Marx/Engels Collected Works

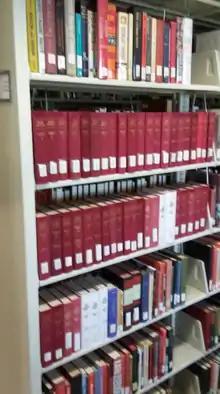
"MECW" volumes, most of them without their typical white book jackets, in a library.

Although about a third of Marx and Engels' works were originally written in English and partly published in the British or American press, the vast majority of their literary legacy was not collected, translated (where necessary) and made available in an extensive English edition for decades after their death.